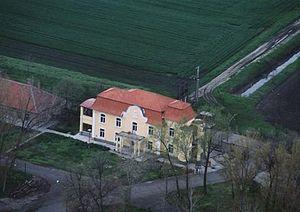
Örményes est un village et une commune du comitat de Jász-Nagykun-Szolnok en Hongrie.